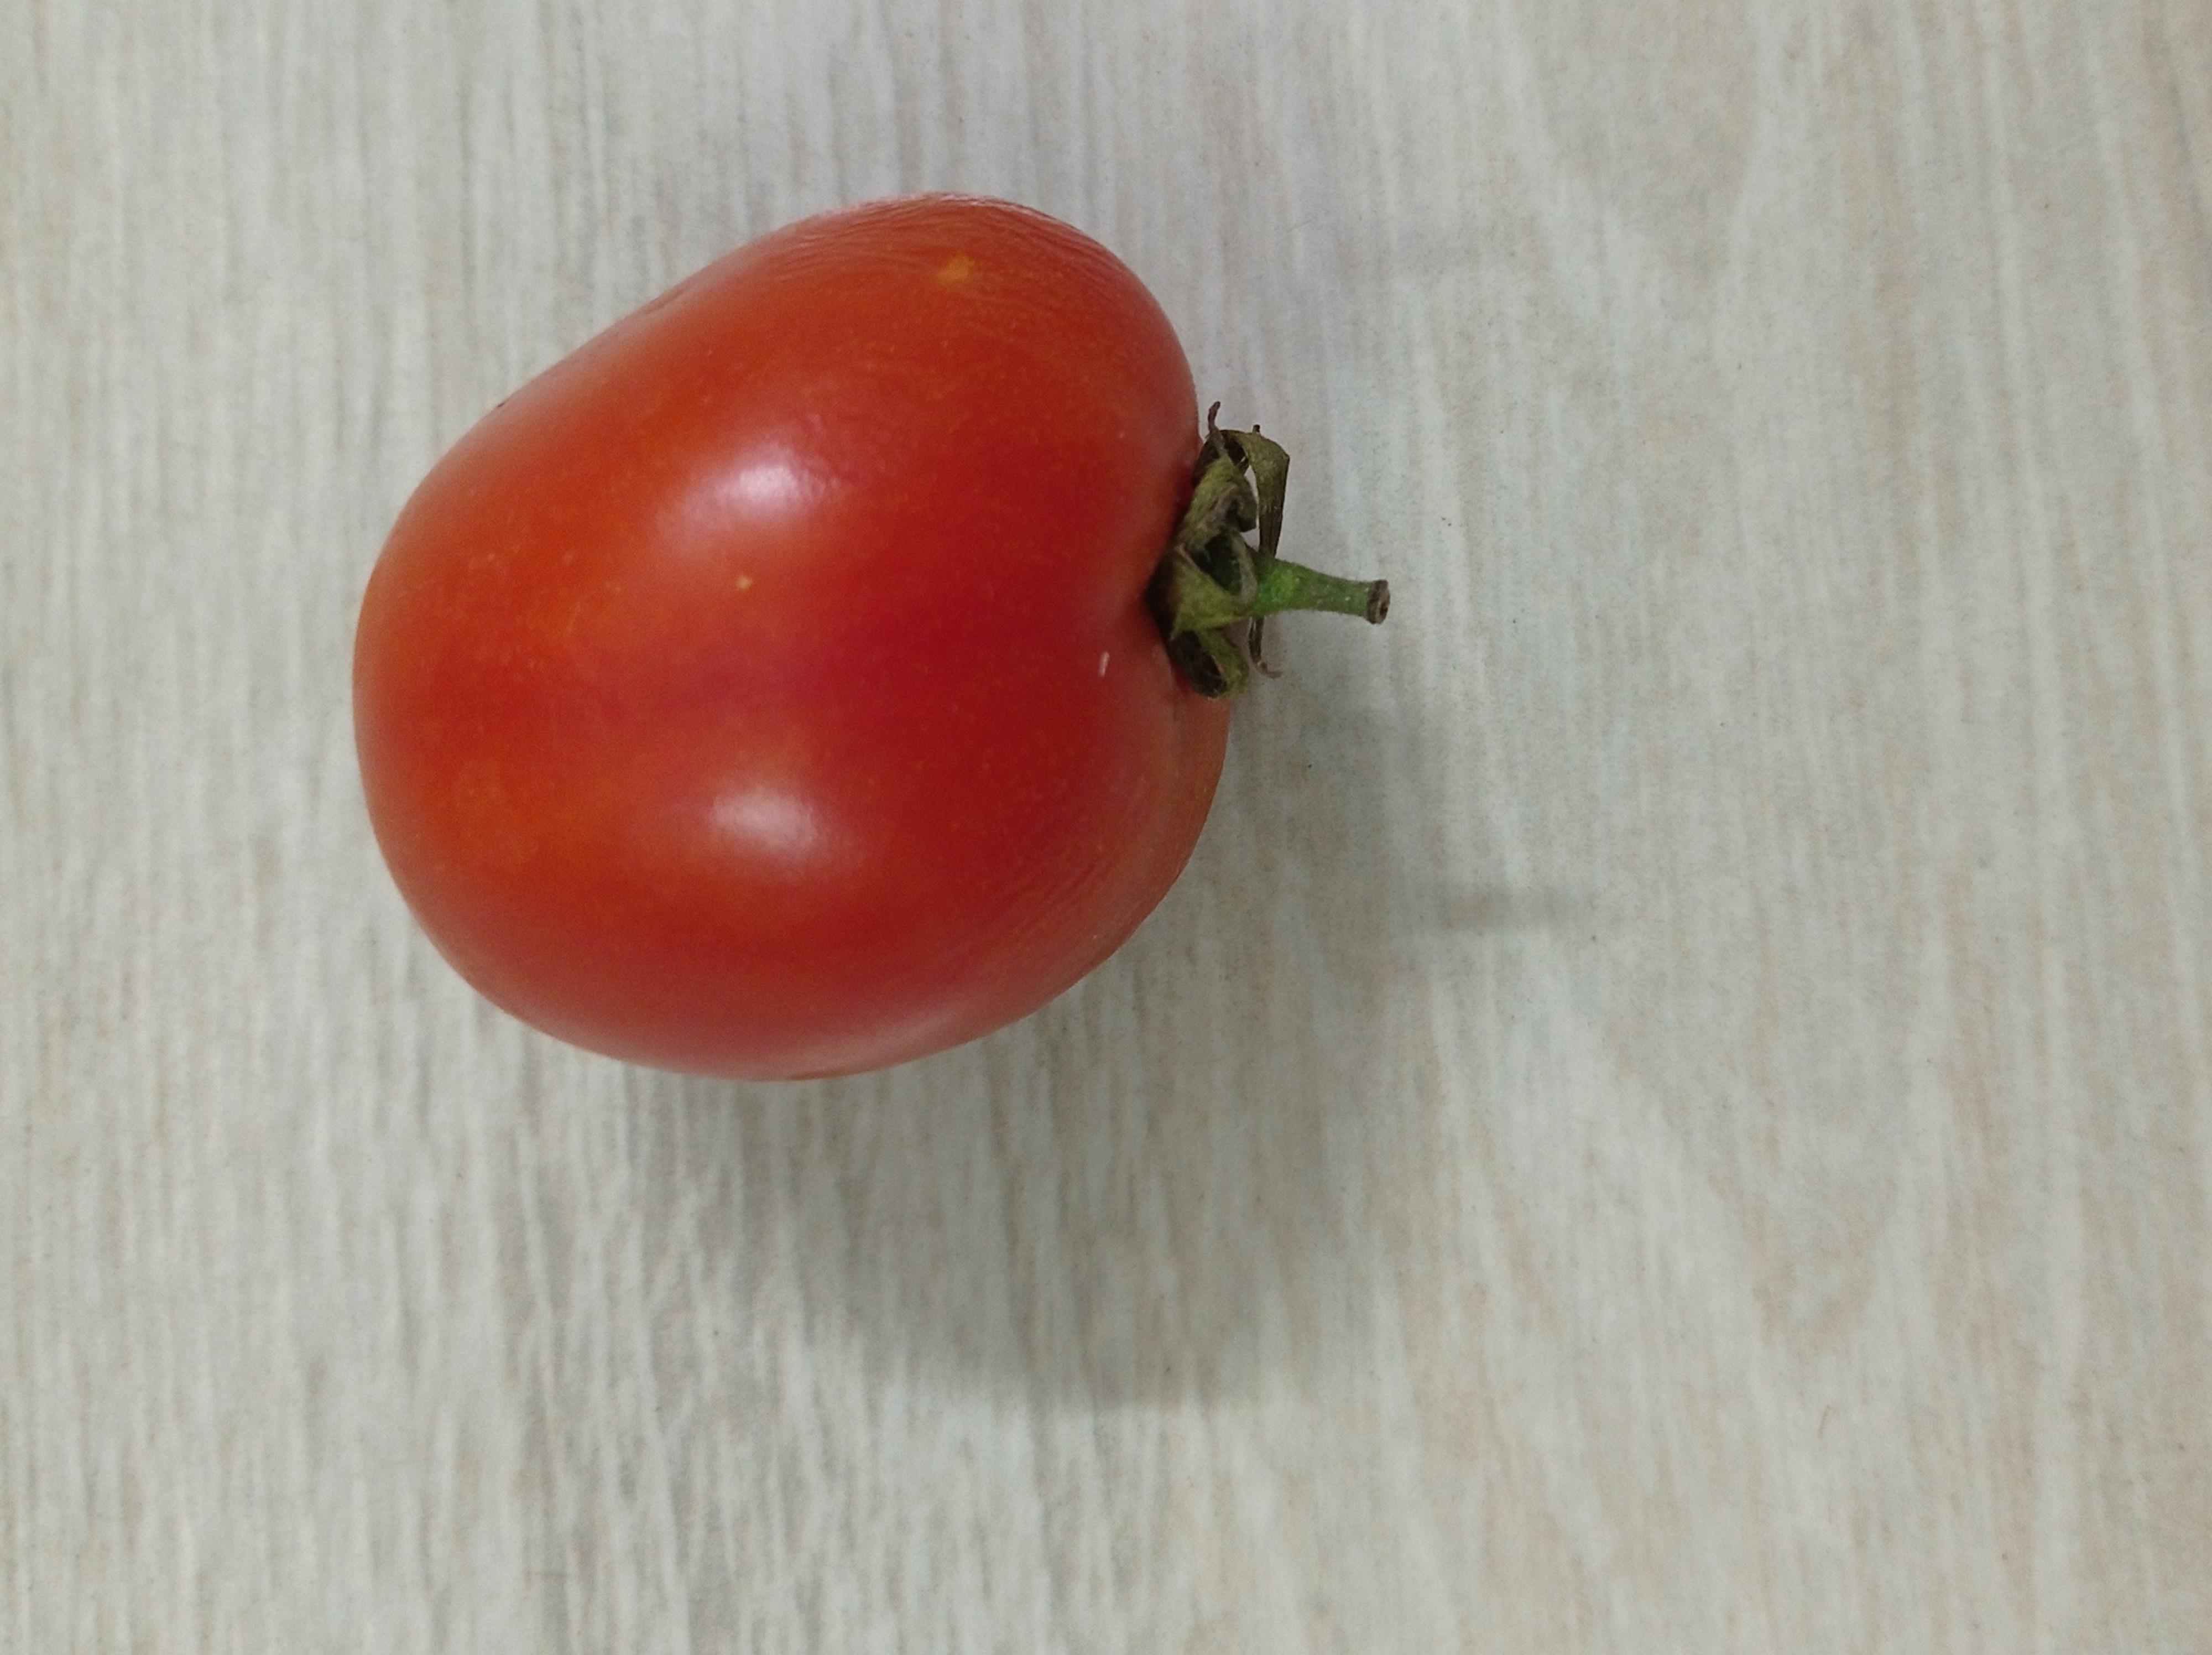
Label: Fresh